Let's Clean Slovenia in One Day!

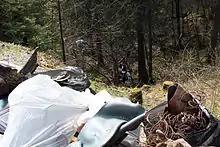
Volunteers cleaning a sinkhole dump near Verd during the event

Let's Clean Slovenia in One Day! (OSVED!) was a Slovenian environmental volunteer project organized by the environmental organization Ecologists Without Borders on 17 April 2010. Its goal was carrying out the largest environmental act in the history of Slovenia by joining 200,000 volunteers which would remove at least 20,000 tons of municipal waste from illegal landfills in the country. Cleaning of scattered garbage in urban areas was also organized. The project was inspired by the Estonian campaign "Let's Do It 2008".